Vingårdstræde

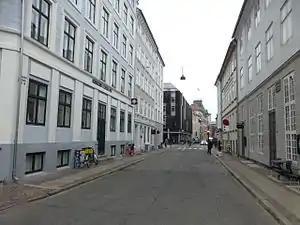
Vingårdstræde

Vingårdstræde is a street in the Old Town of Copenhagen, Denmark. The first part of the street passes the south side of the Magasin du Nord department store and the north side of Danske Bank's headquarters.